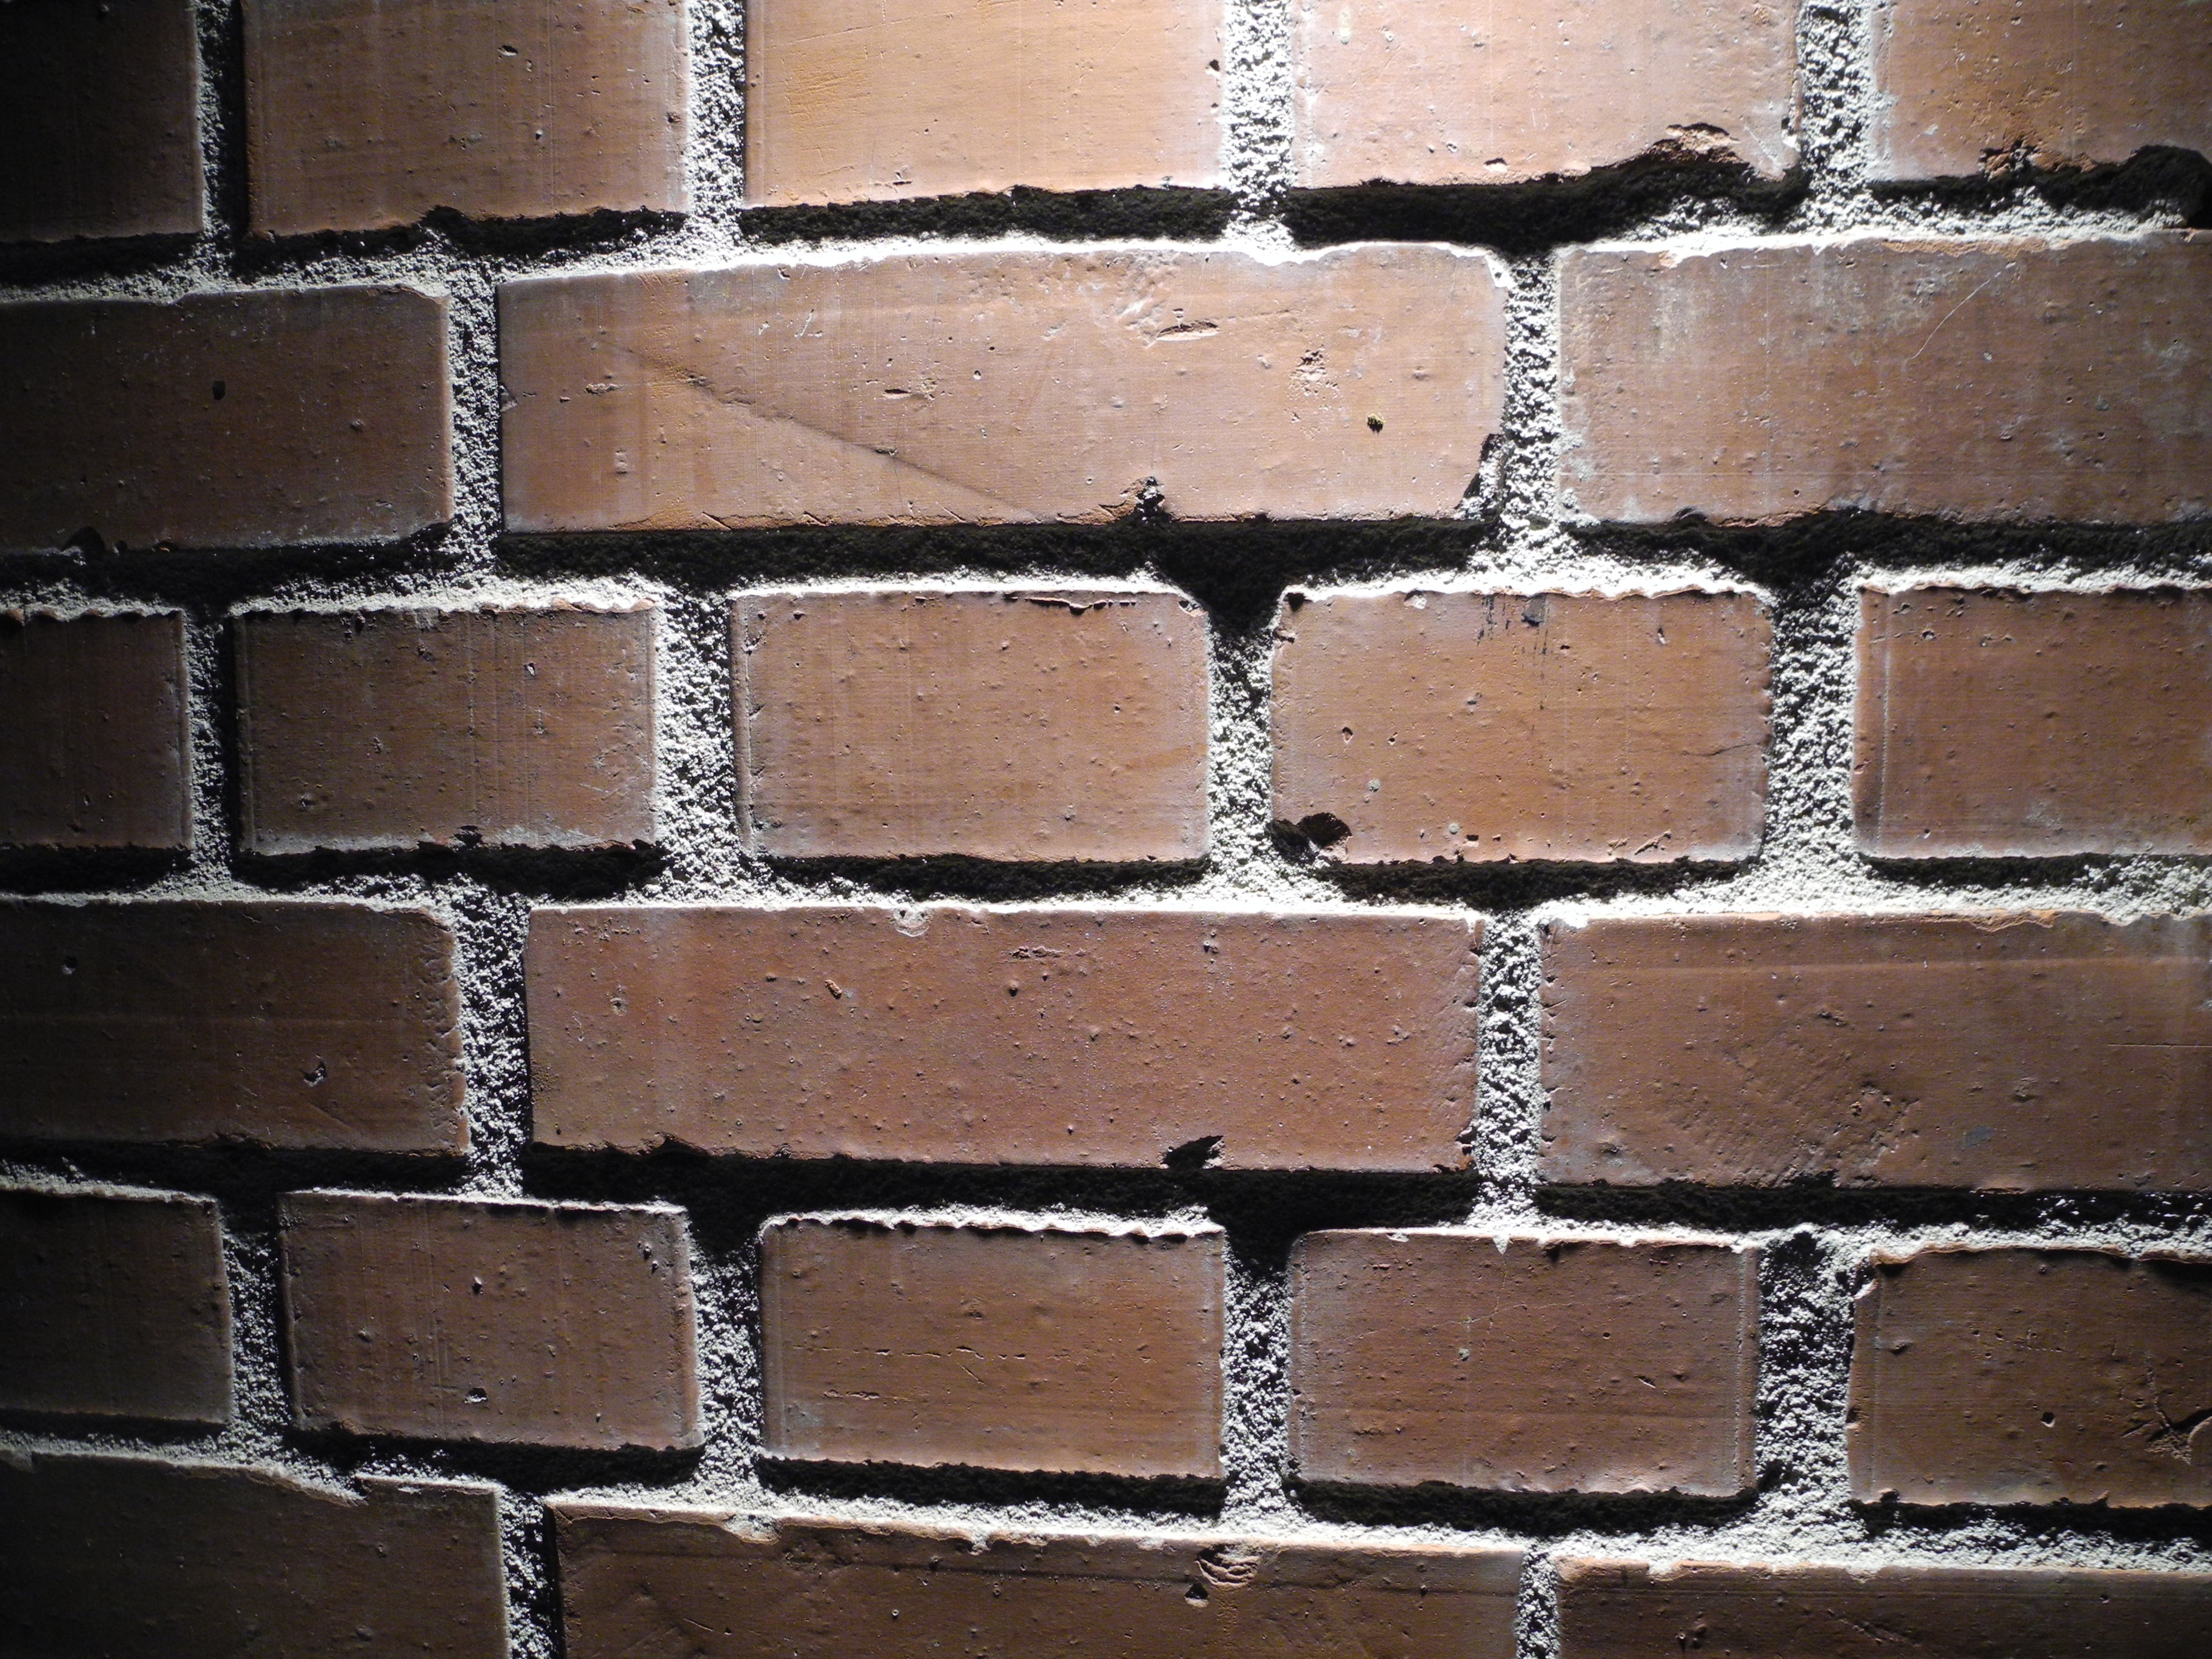
light, wood, texture, floor, wall, shadow, tile, brick, material, brick wall, background, brickwork, flooring